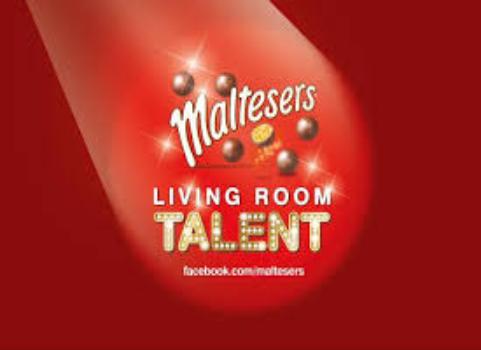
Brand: Maltesers
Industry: Food